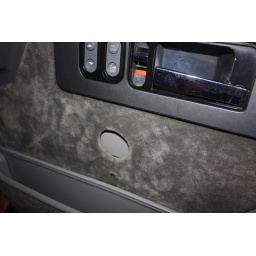
Hole to stick gun through in car door